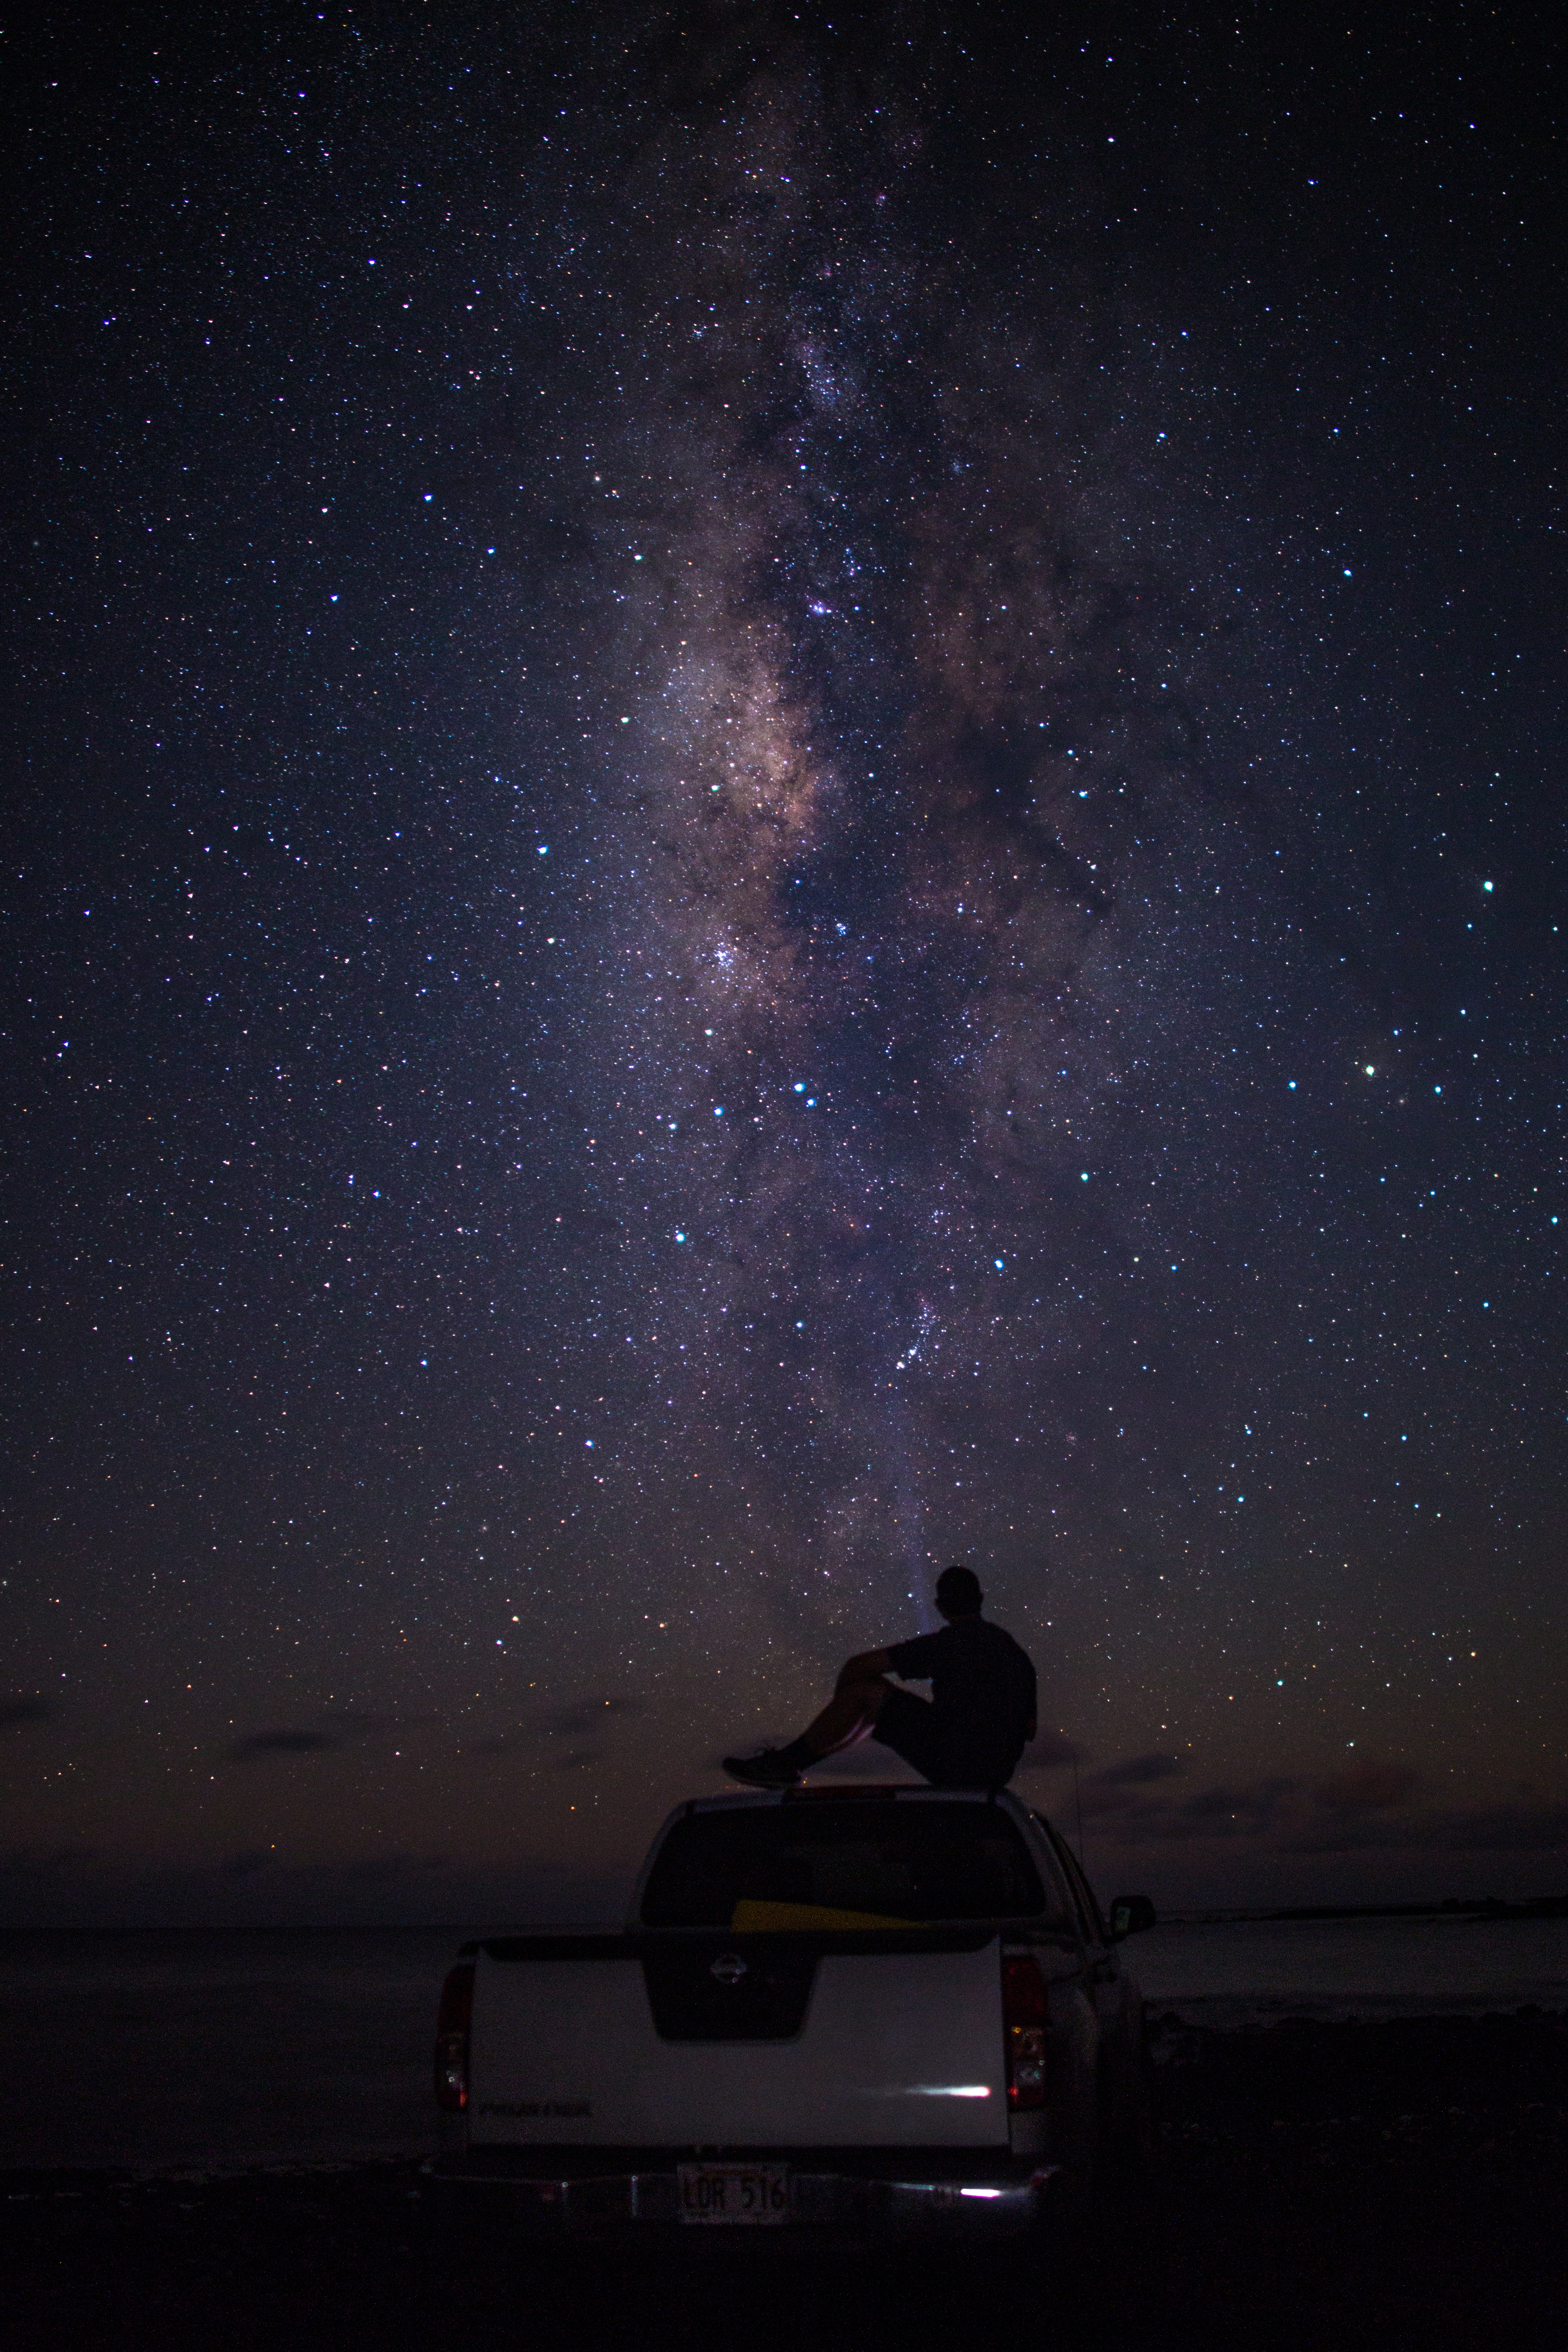
sky, night, star, milky way, atmosphere, space, darkness, galaxy, outer space, astronomy, midnight, astronomical object